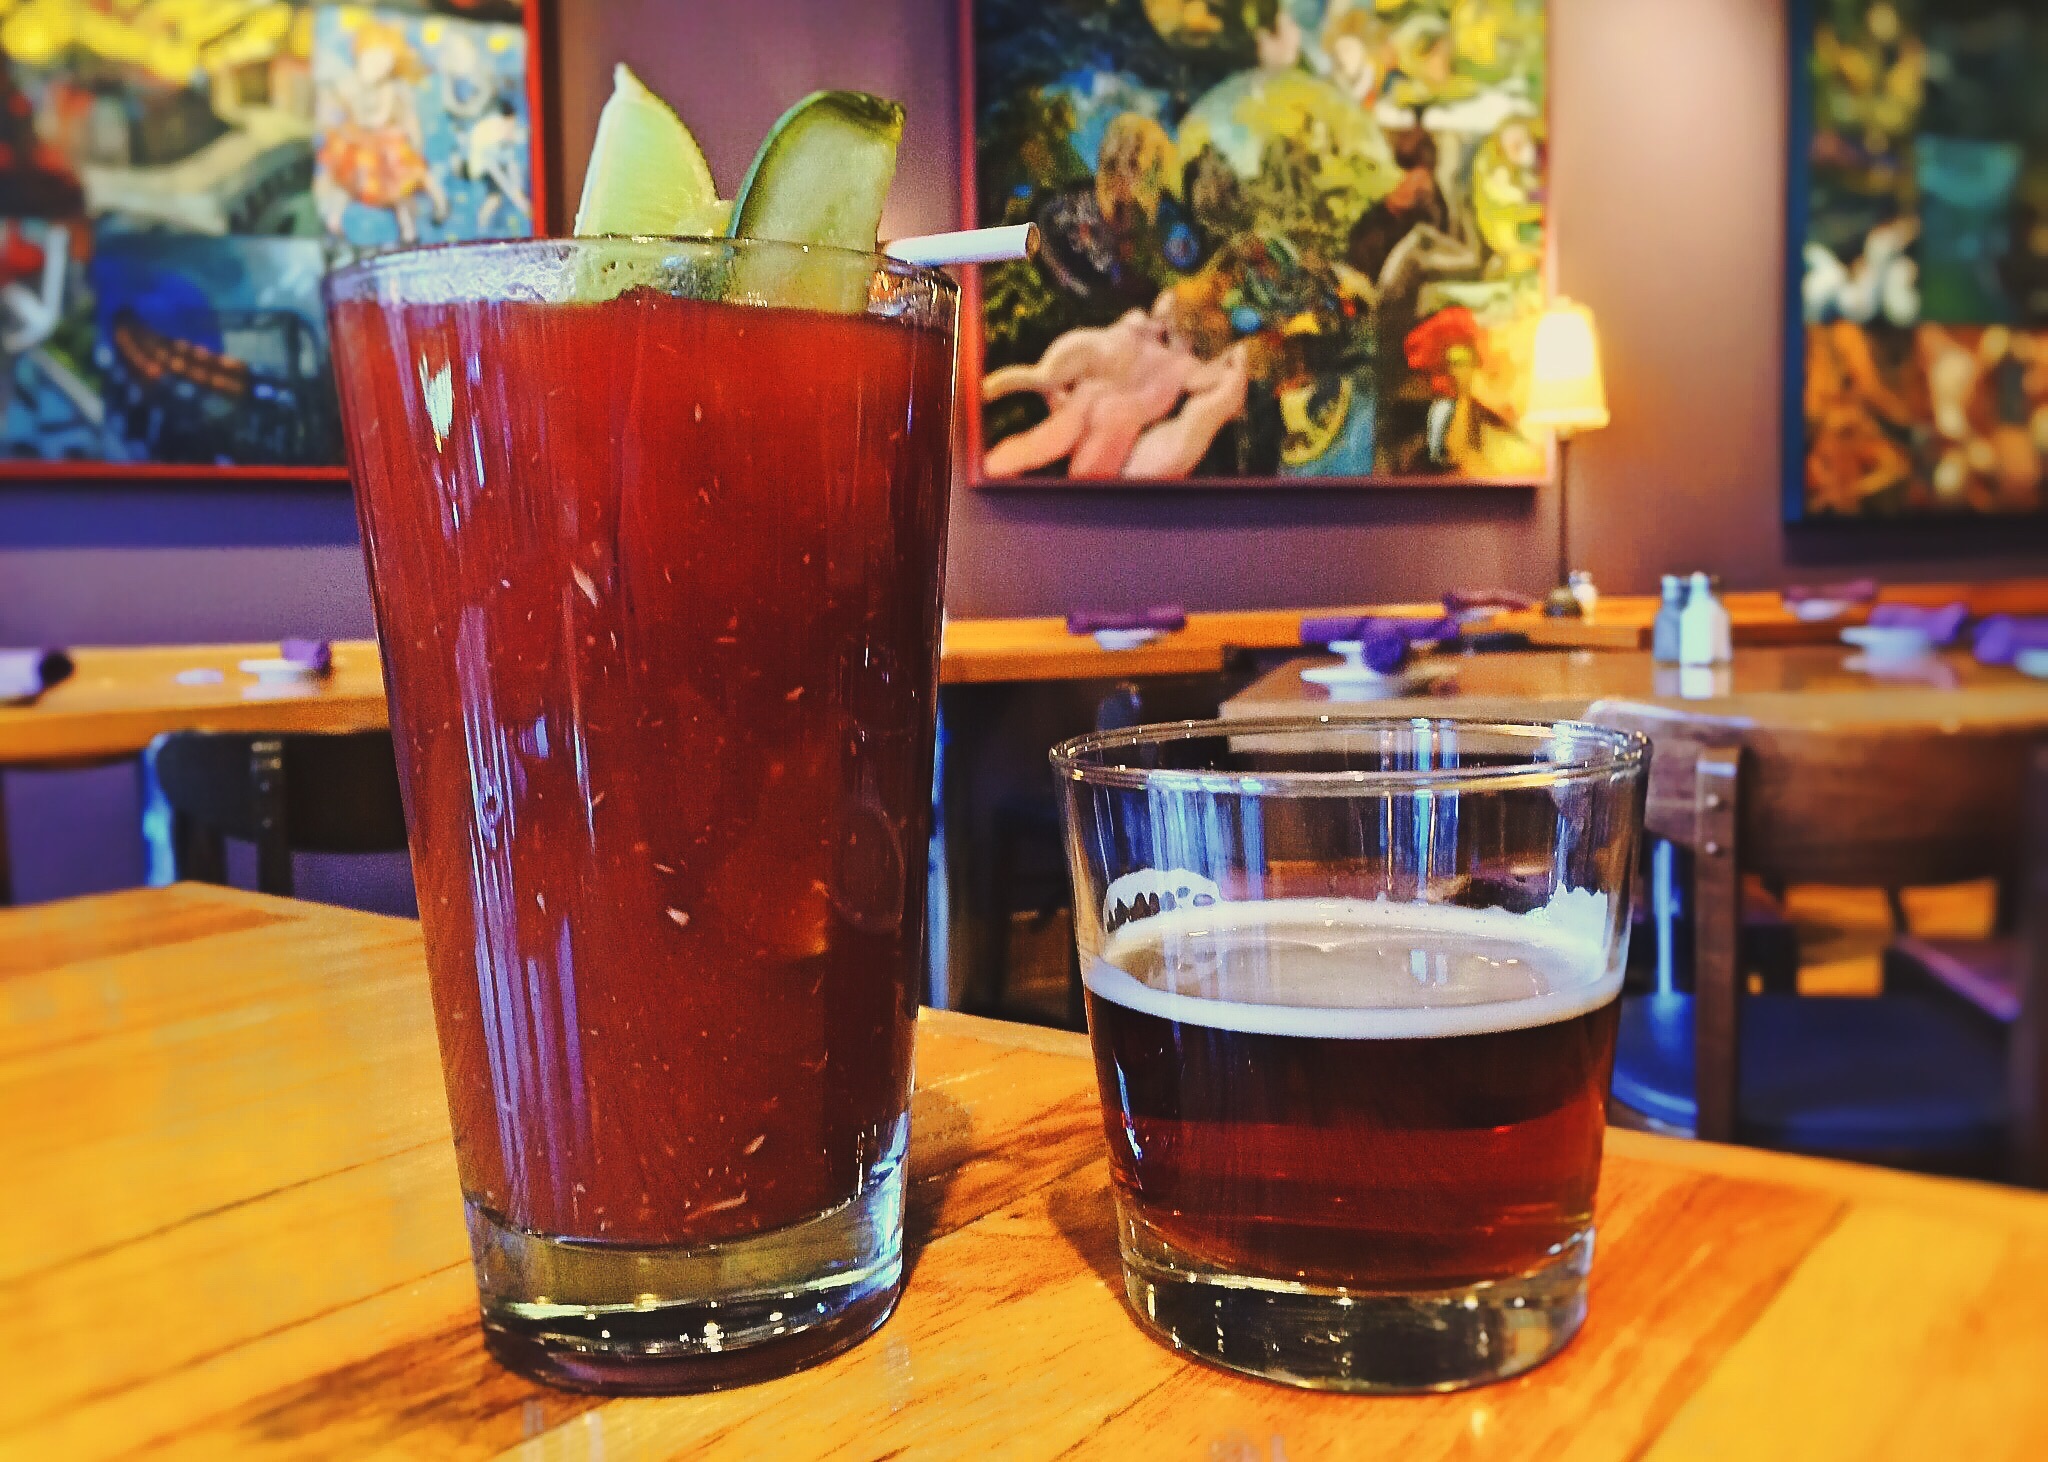
bar, beverage, drink, beer, cocktail, alcoholic, liqueur, alcoholic beverage, bloody mary